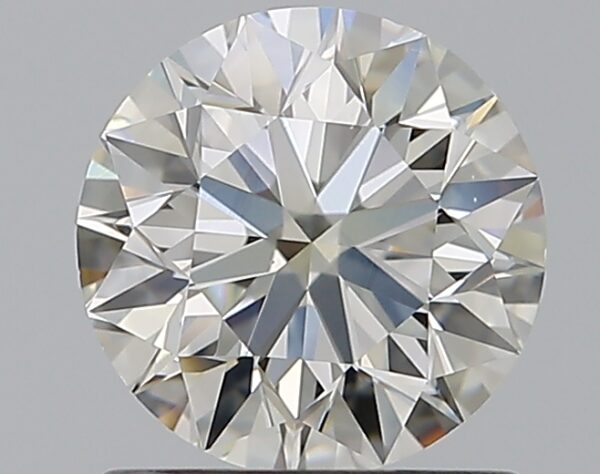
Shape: round
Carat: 0.96
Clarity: VS1
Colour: I
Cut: EX
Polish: EX
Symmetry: EX
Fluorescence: M
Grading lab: GIA
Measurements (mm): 6.24 x 6.28 x 3.95